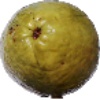
Label: guava